King's Sedgemoor Drain

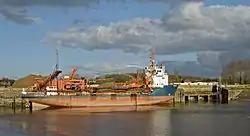
Dunball Wharf. To the right is Dunball Clyce where the King's Sedgemoor Drain flows into the River Parrett

The area through which the drain runs was farmed as common land when it was owned by the Abbey at Glastonbury, but with its dissolution in 1539, the land was divided among owners, with the soil belonging to the Crown. Cornelius Vermuyden was active in the region in the mid 17th century, building small-scale drainage schemes at Cossington, Catcott, Huntspill and Puriton, but despite the devastation caused by extensive flooding in 1607, was unable to convince the communities of Sedgemoor of the benefits that a drainage scheme would bring, as they feared that improved pastures would prejudice their common rights.